New Hampshire Department of Transportation

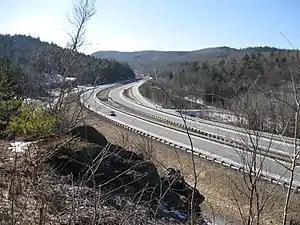
Interstate 89 at Exit 15 (Montcalm)

From 1905 to 1915, the responsibility for highways and bridges was vested with the State Engineer. From 1915 to 1950, the NHDOT was the "Division to the Highway Department", which was established under Chapter 103 of the New Hampshire Laws of 1915. In 1950, the department became the "New Hampshire Department of Public Works and Highways", established under Part 9 of Chapter 5 of the New Hampshire Laws of 1950.